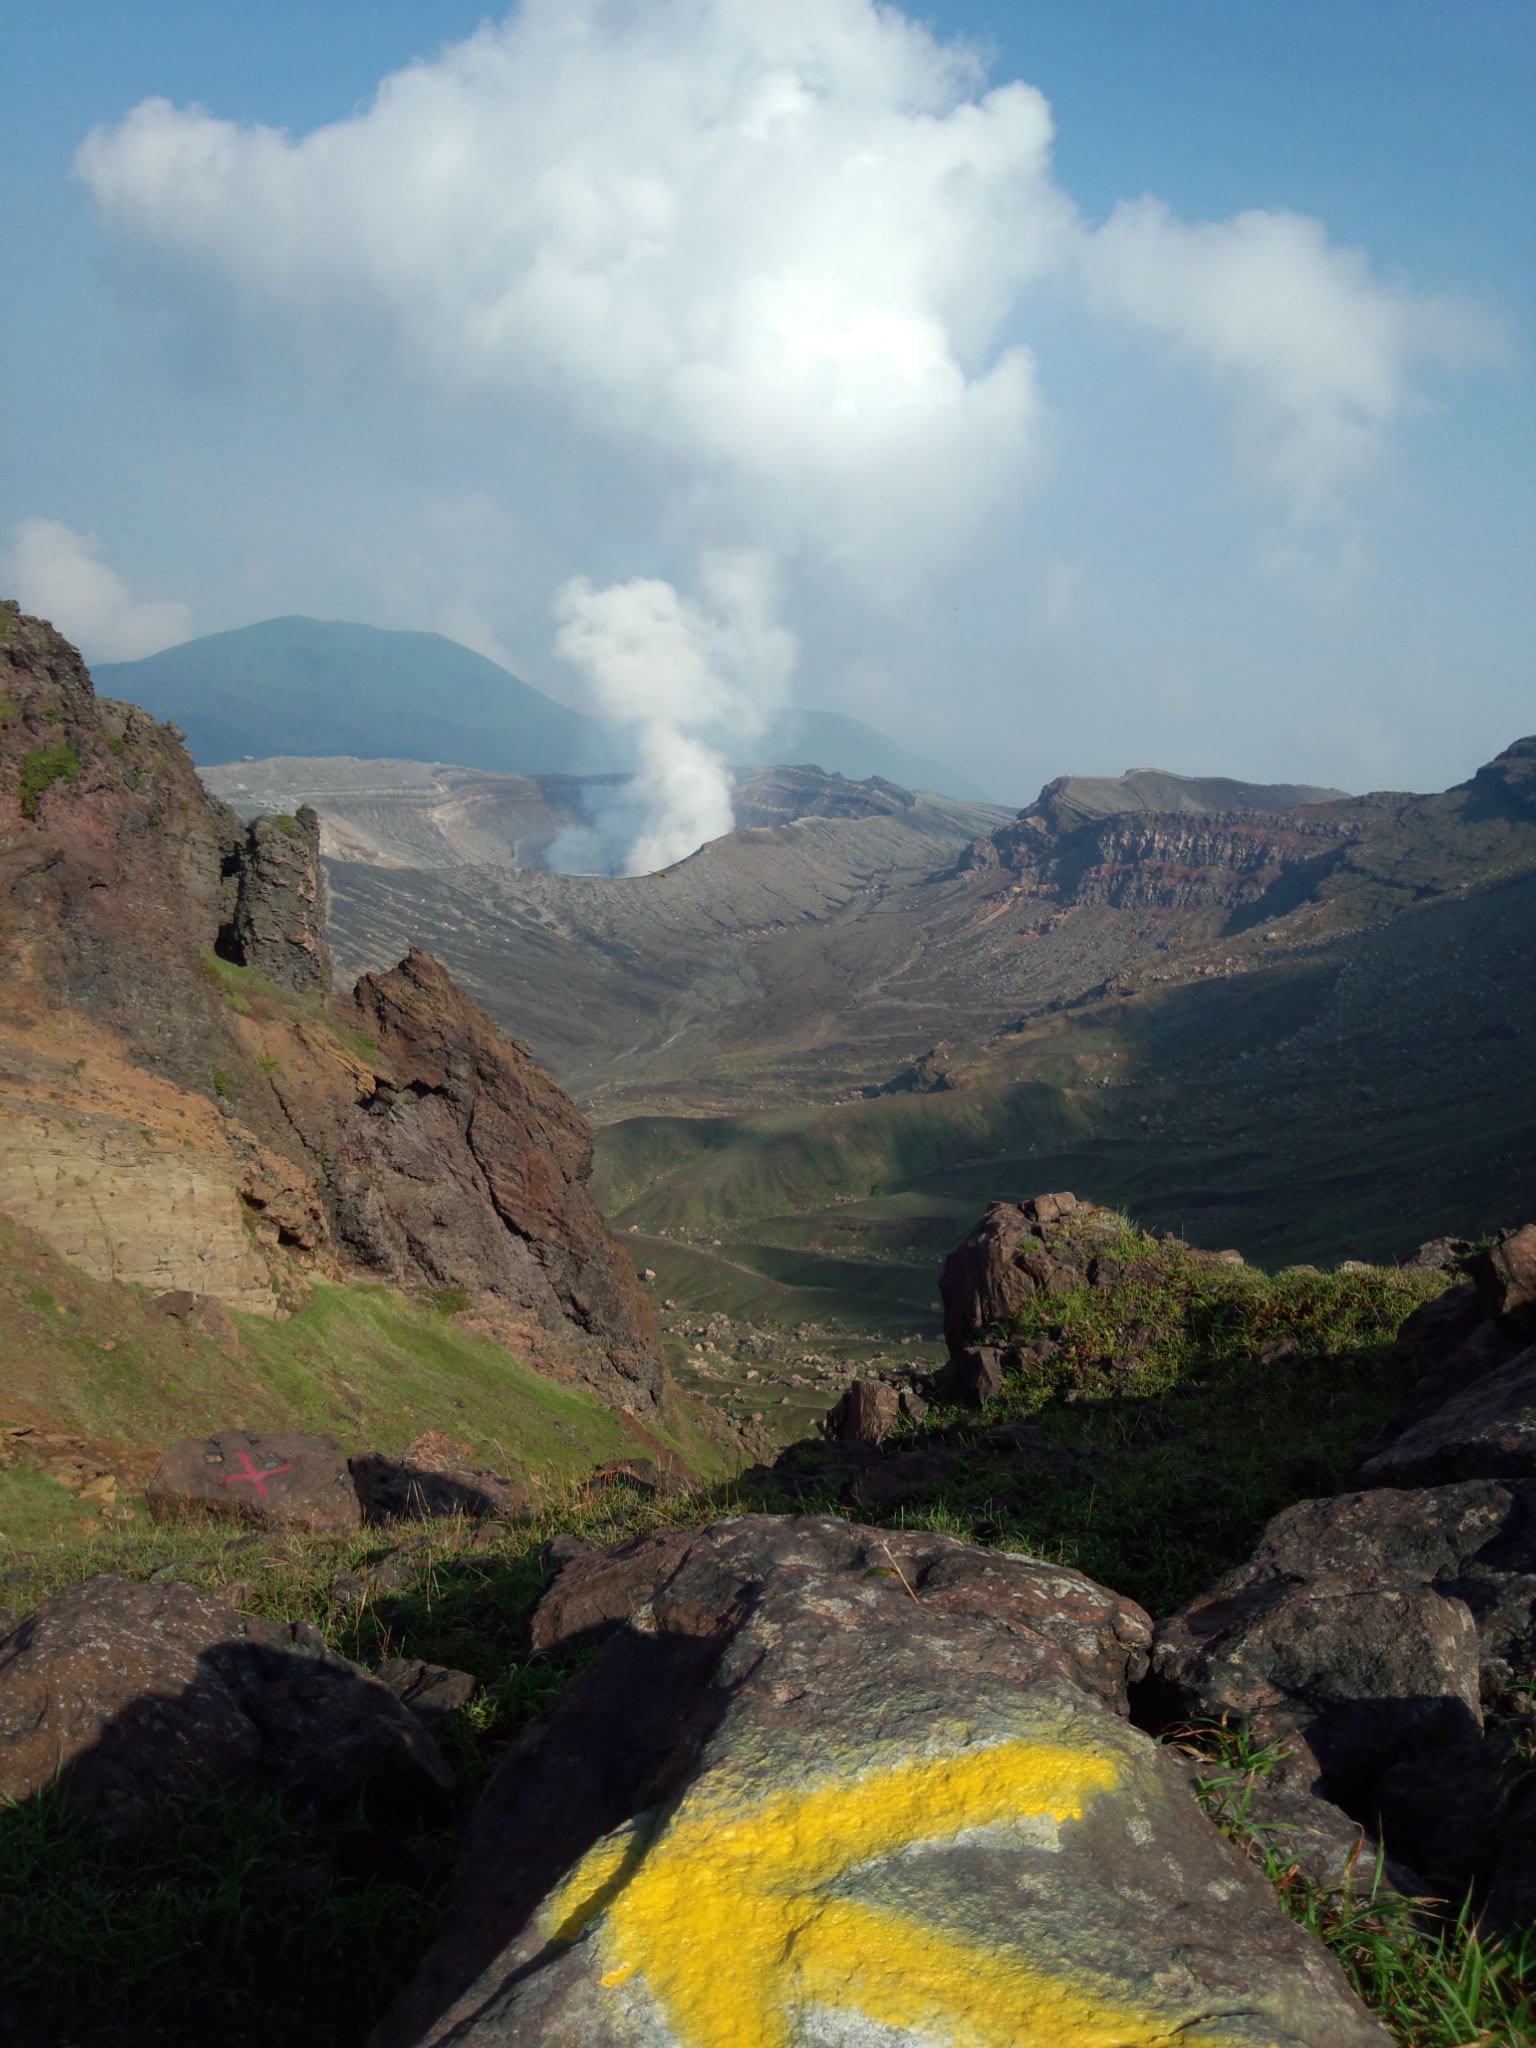
landscape, wilderness, walking, mountain, hiking, hill, lake, adventure, valley, mountain range, summer, cliff, volcano, crater, japan, highland, terrain, aso, ridge, blue sky, geology, kyushu, mountains, plateau, lava, fell, loch, landform, mountain pass, geographical feature, mountainous landforms